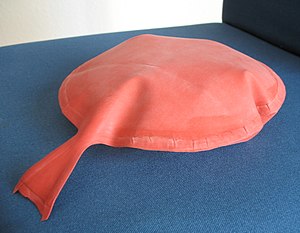
Spøg og skæmt
Pruttepuden - en klassisk spøg og skæmt artikel
Spøg og skæmt-produkter er sådanne produkter, der indgår i harmløse practical jokes, f.eks. i forbindelse med løsslupne nytårsselskaber, og kan købes i butikkerne, eventuelt butikker, der har specialiseret sig i spøg-og-skæmt-artikler. Der kan f.eks. være tale om følgende: